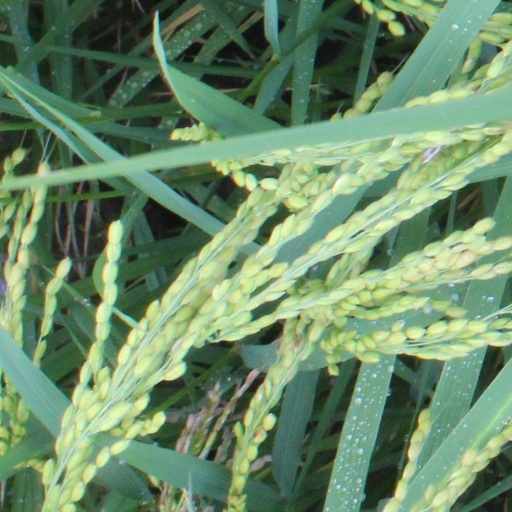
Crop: rice